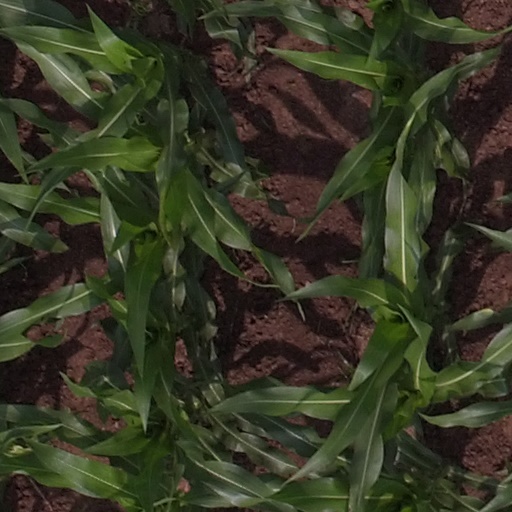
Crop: maize; corn